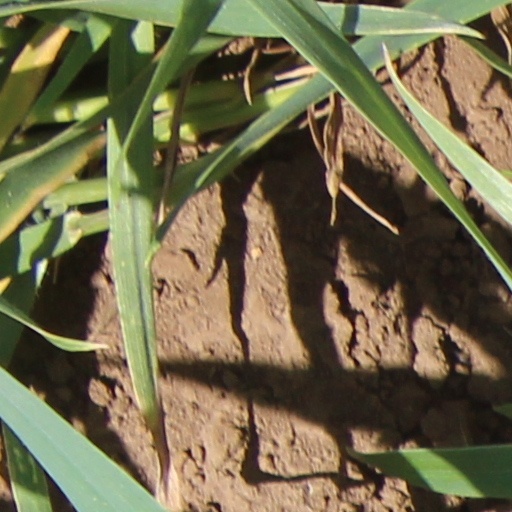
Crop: wheat